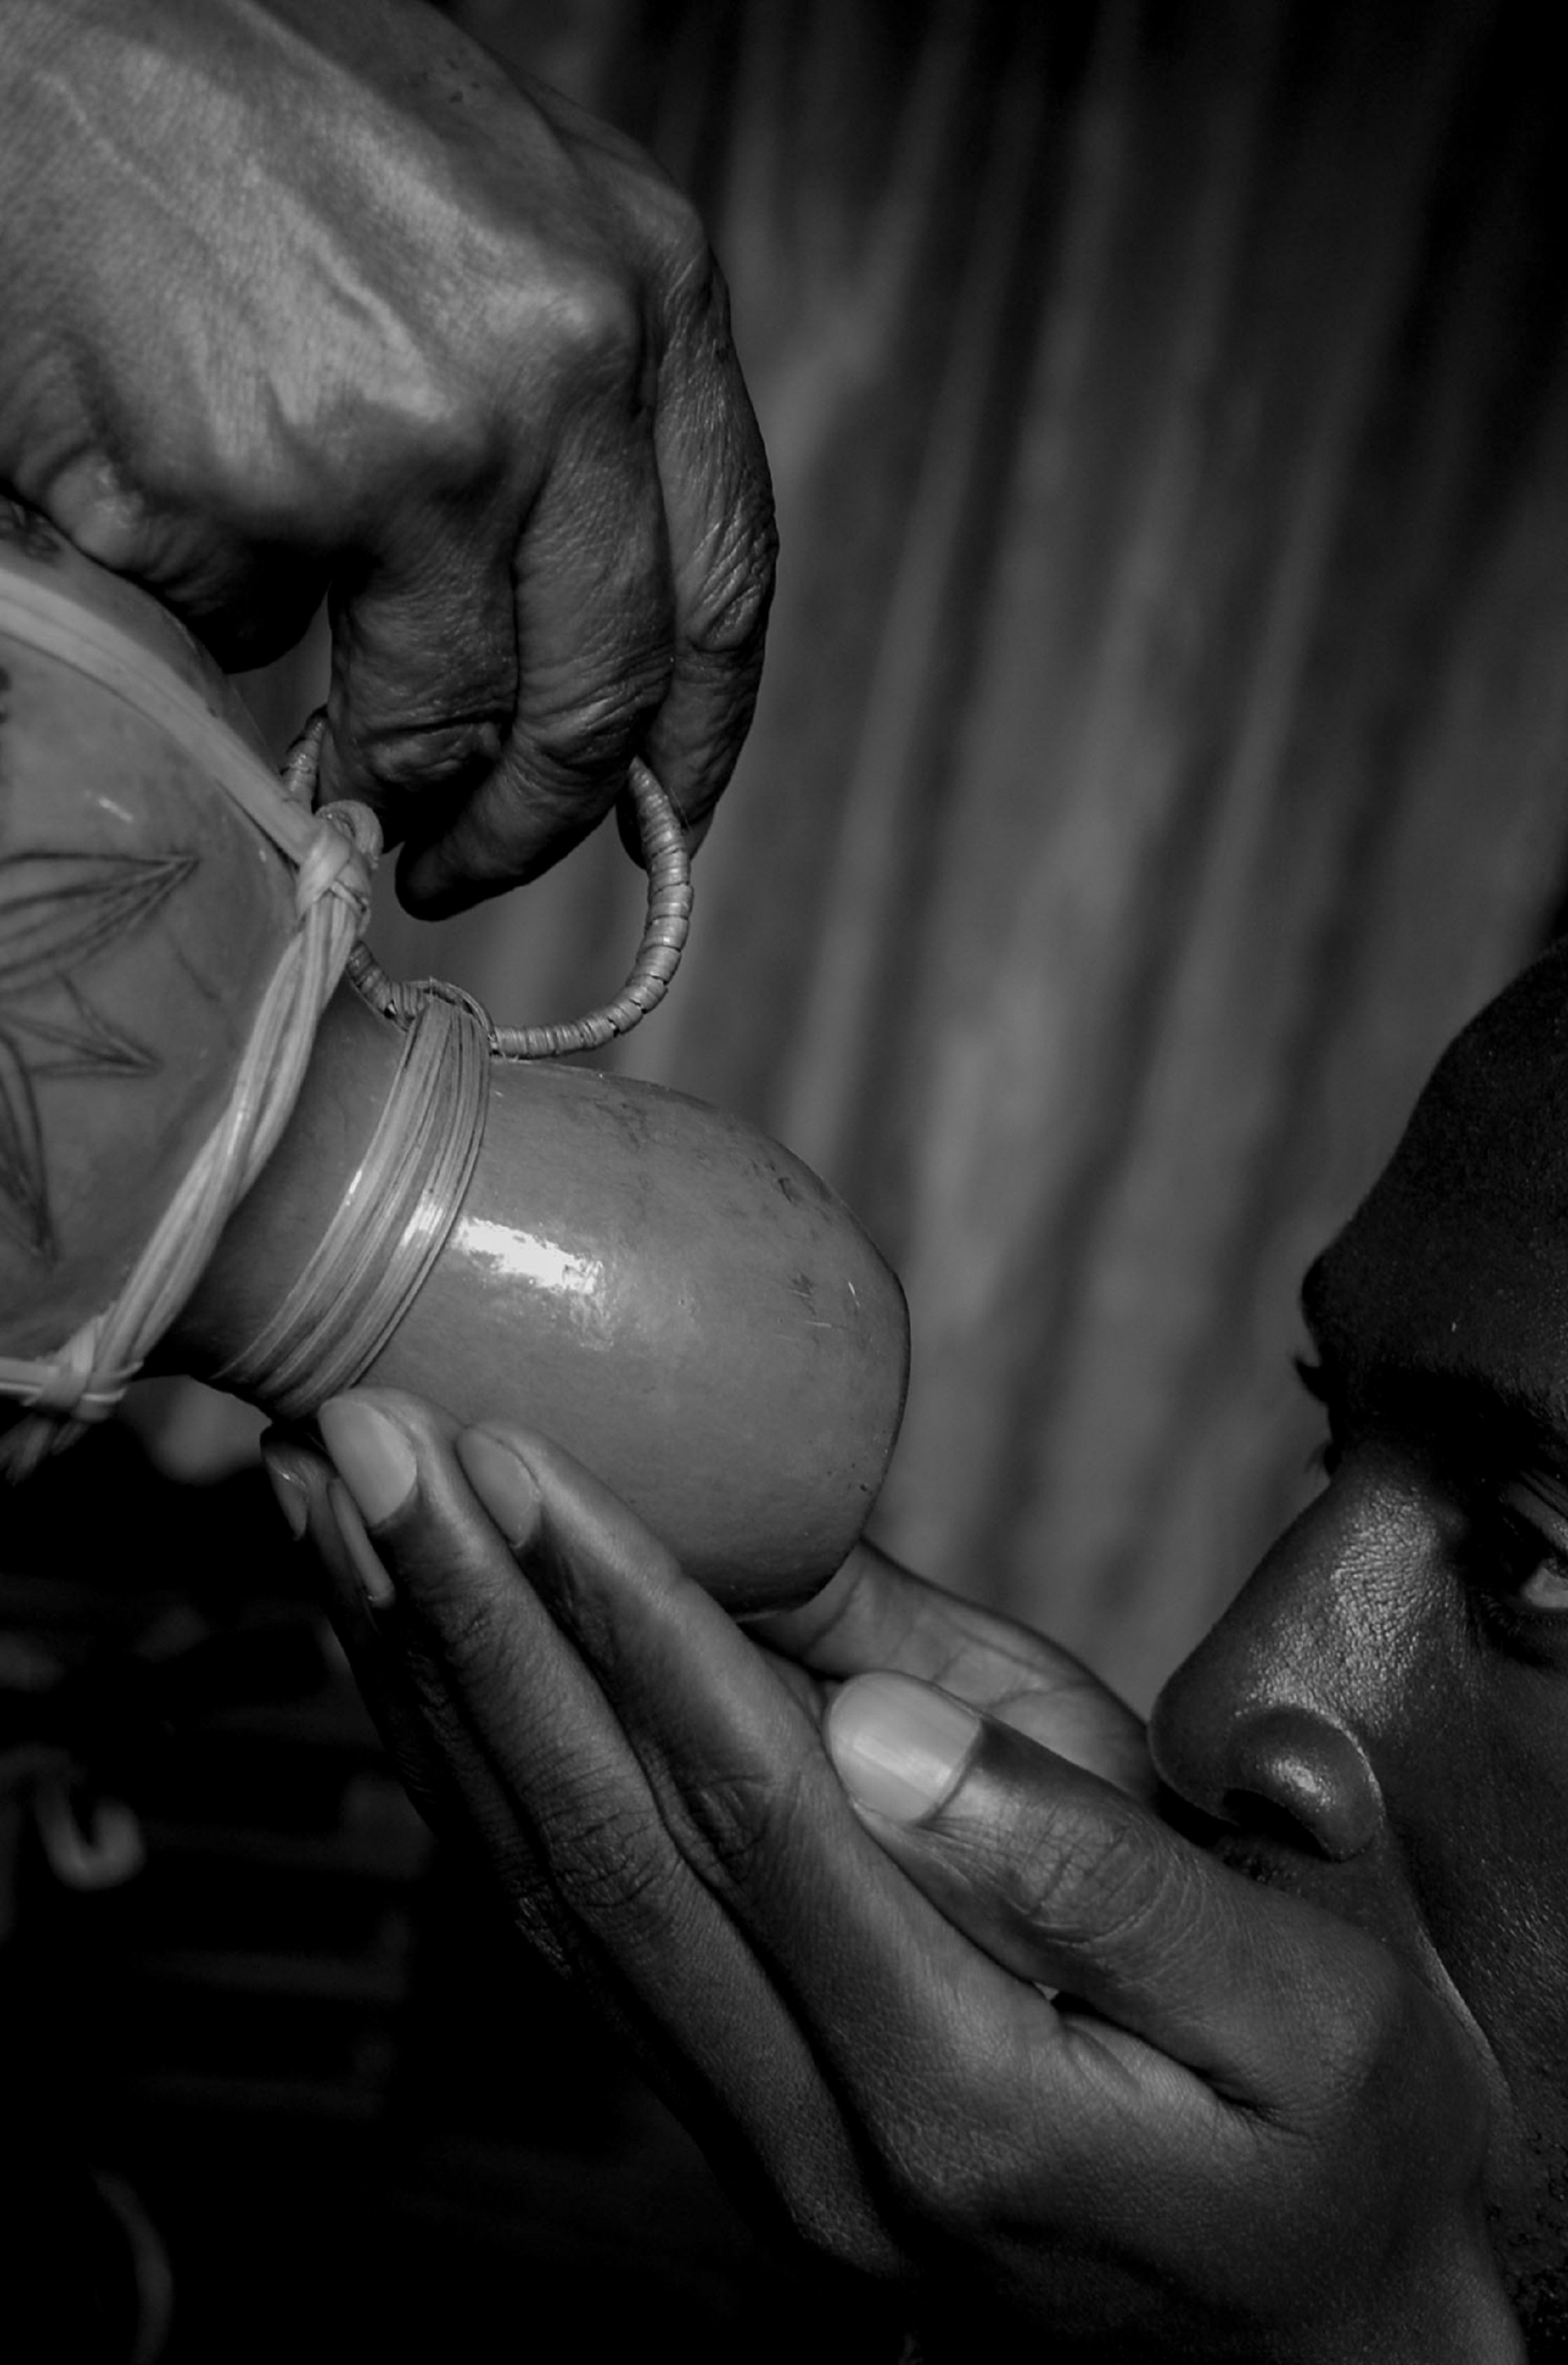
hand, water, black and white, photography, sitting, drink, darkness, black, monochrome, arm, muscle, close up, thirst, african, ritual, interaction, calabash, sense, monochrome photography, film noir, human positions